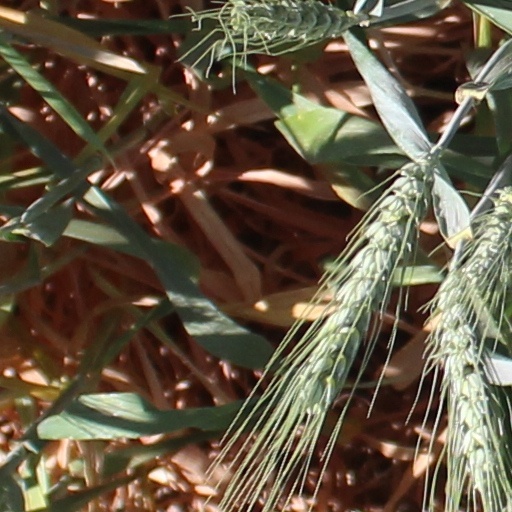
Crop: wheat